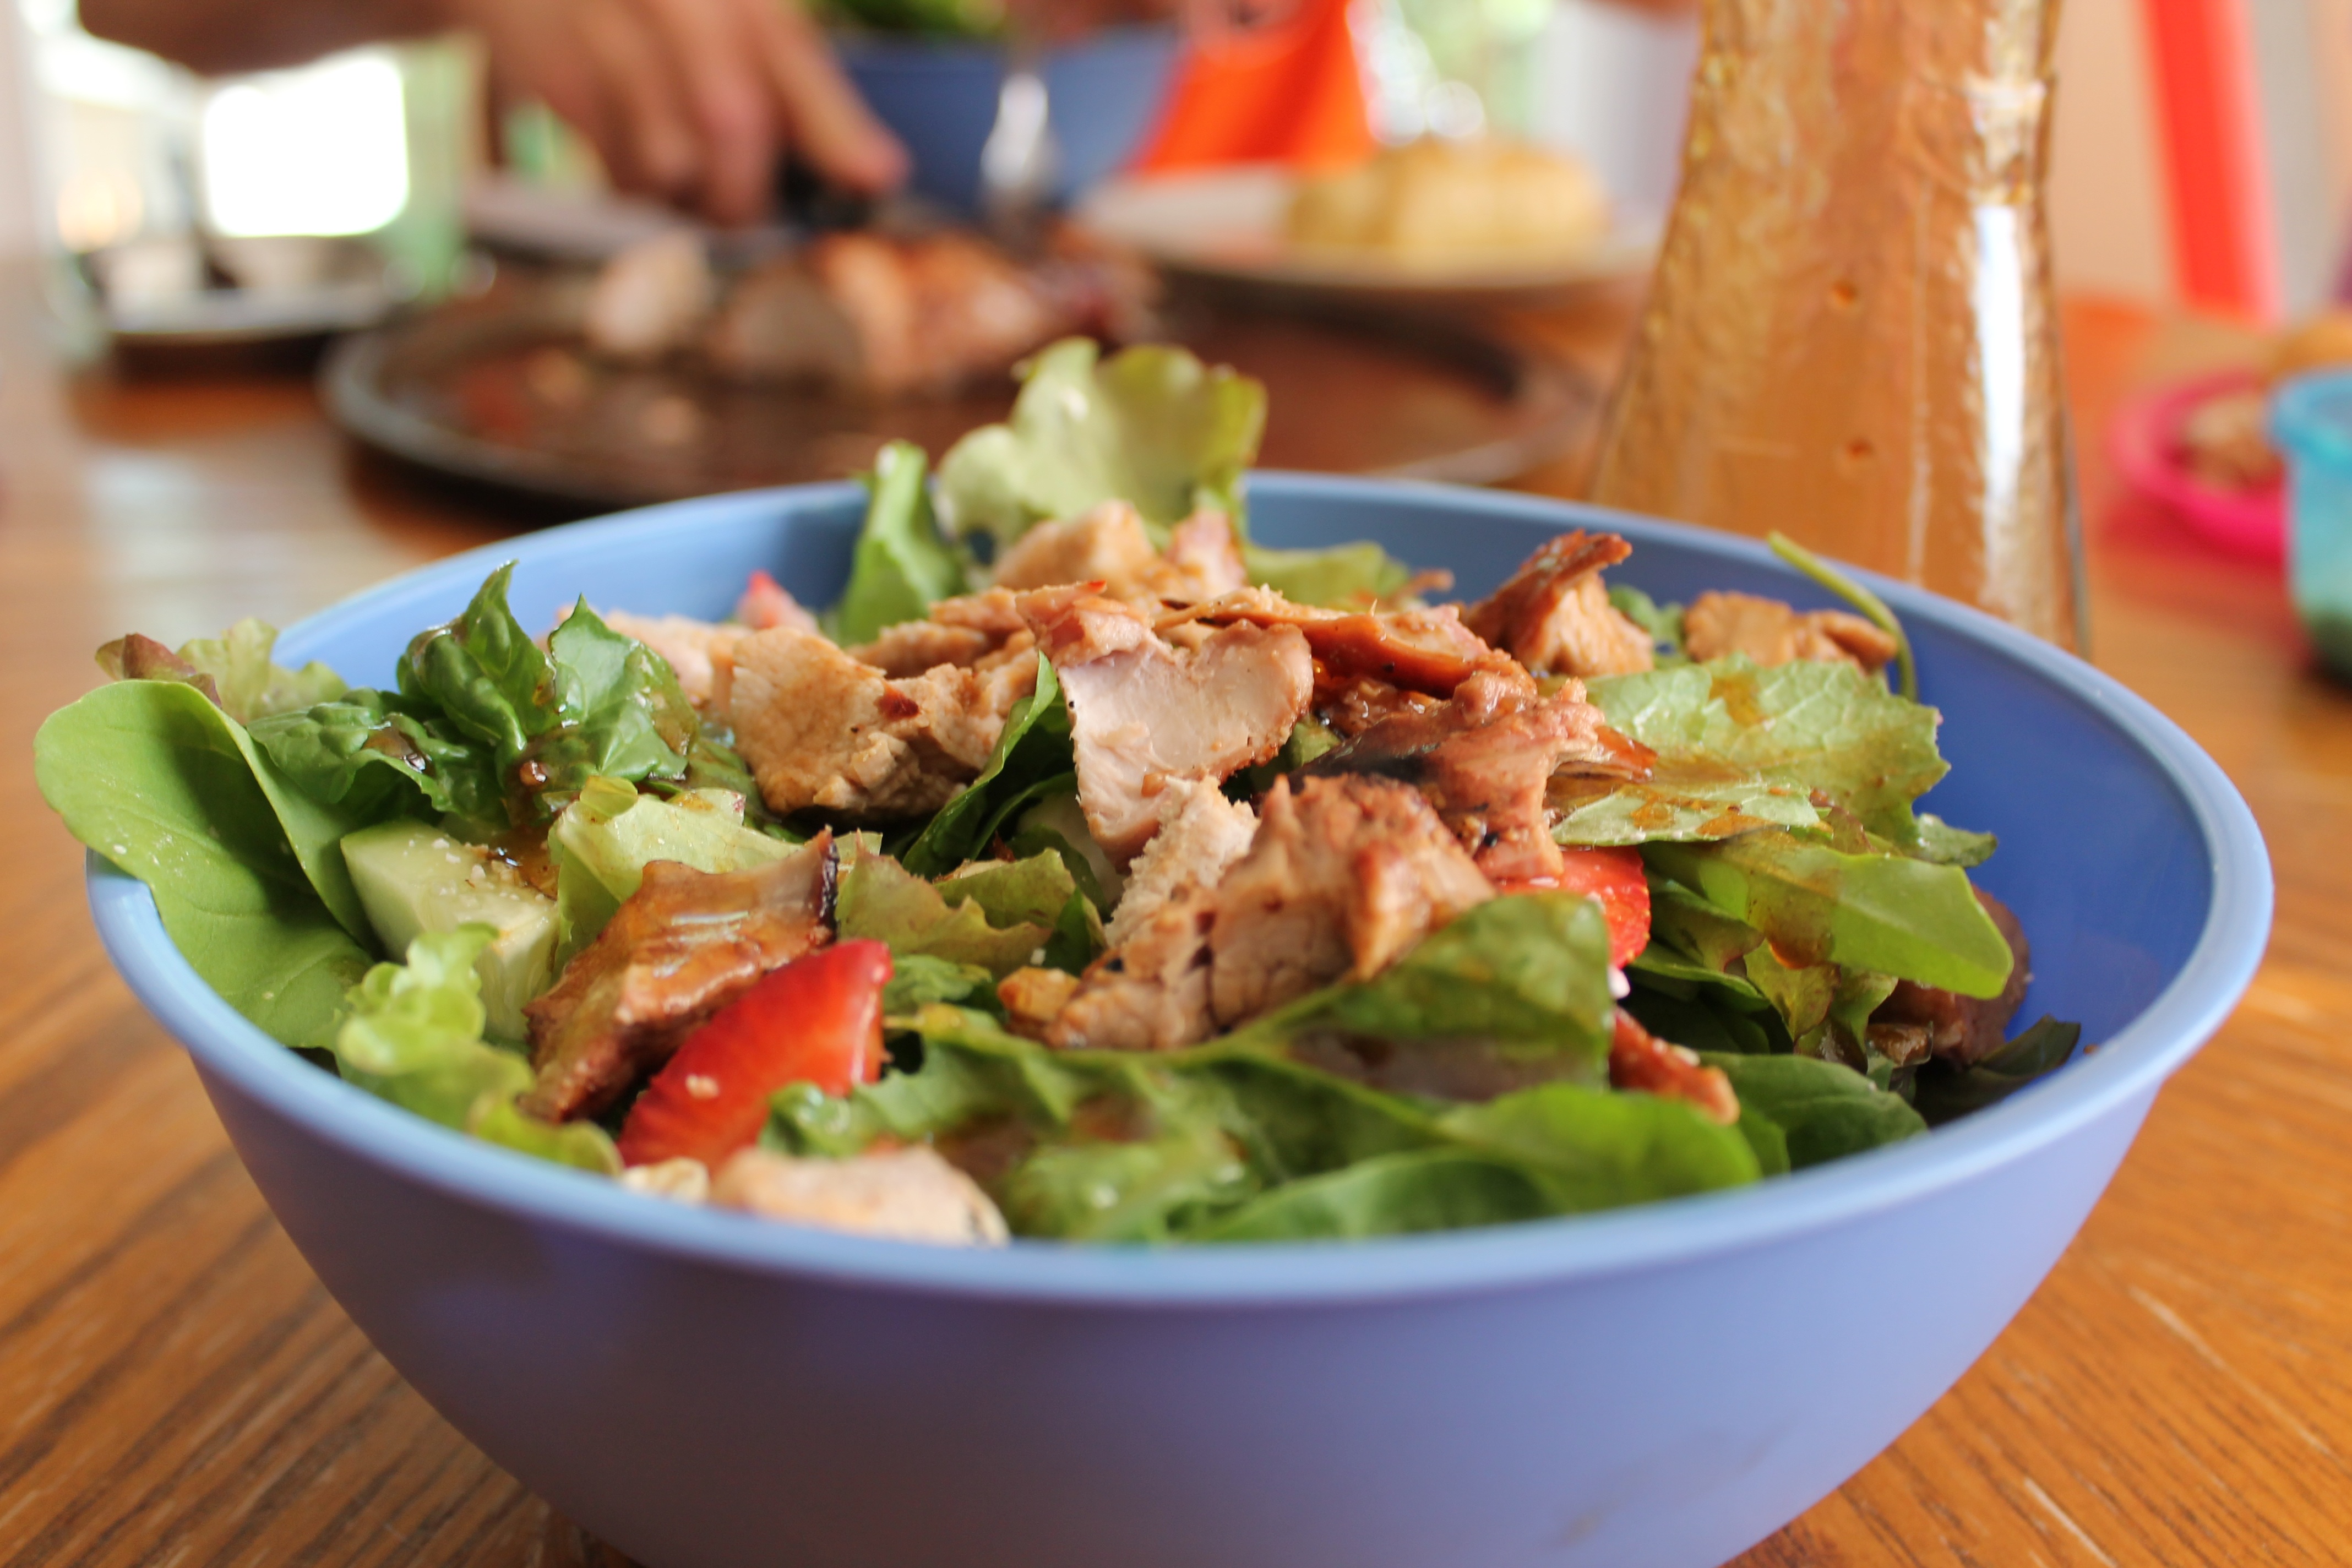
dish, meal, food, salad, produce, natural, breakfast, healthy, lunch, cuisine, thai food, caesar salad, summer food